Petula Clark

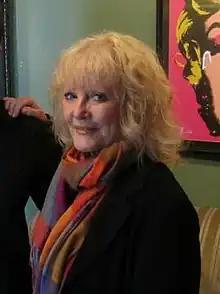
Clark in 2010

Sally "Petula" Clark (born 15 November 1932) is a British singer, actress, and songwriter. She started her professional career as a child performer and has had the longest career of any British entertainer, spanning more than 85 years.